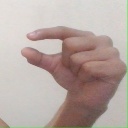
अक्षर: ग